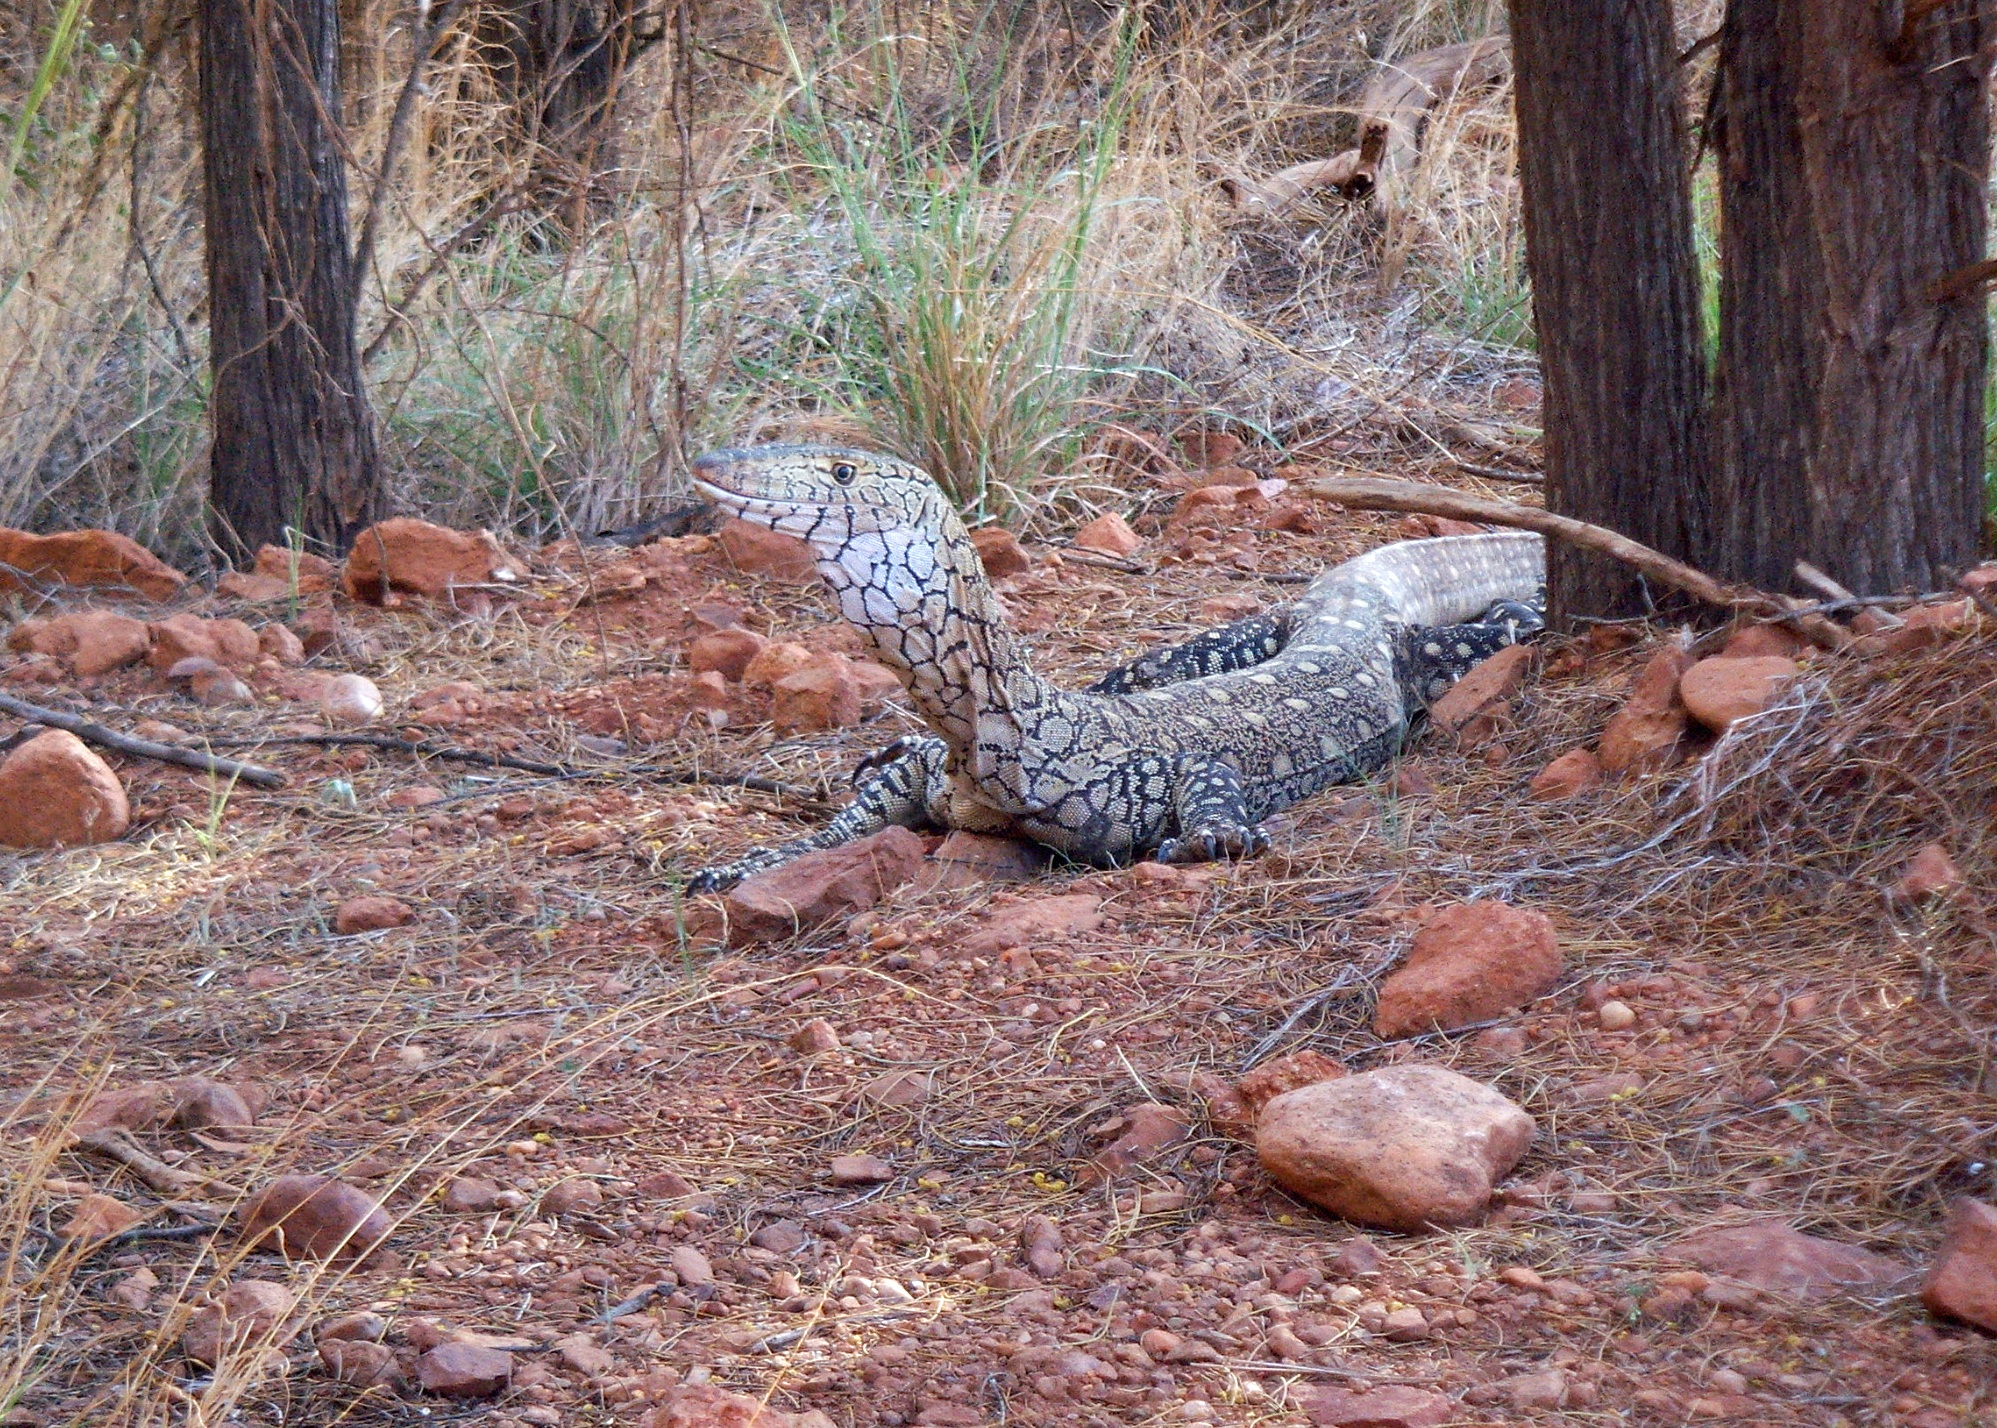
wilderness, wildlife, reptile, fauna, lizard, monitor, australia, exotic, outback, scaled reptile, blue spotted baumwaran